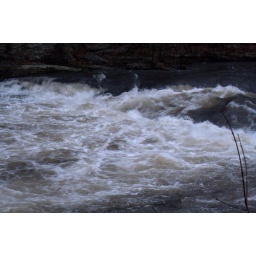
Rushing water in the Willimantic river